Mikhail Zakharov

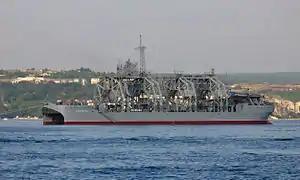
The submarine support ship "Kommuna". Zakharov spent several months aboard her during his studies.

Born in Saint Petersburg, in the Russian Empire on 5 November 1912, Zakharov entered the navy in 1930 and from October to December 1930 served as the commander of a company of the Red Navy's 1st Coastal Defence Artillery Brigade. In December 1930 he entered the Baltic Fleet's Machine School, graduating in November 1931 after time spent between May and August 1931 aboard the submarine support ship "Kommuna". In November 1931 he became commander of the Baltic Fleet's 1st Division of Coastal Defence Artillery Brigade, and joined the Communist Party in 1932. From January until November 1932 Zakharov was commander of the 3rd Independent Artillery Division, followed by service as political commissar of a company of the Red Navy's 1st Training Battalion of the Far East Naval Forces from November 1932 to August 1933.